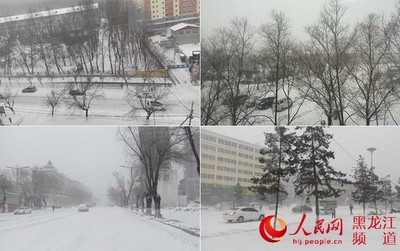
Weather: snow or frosty